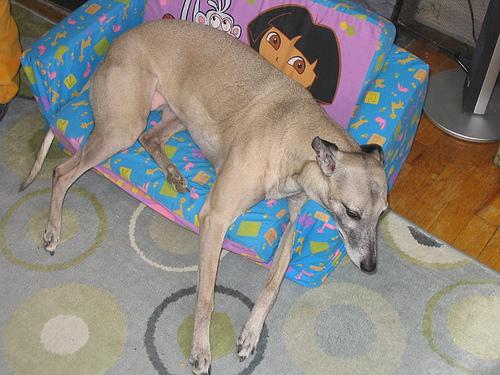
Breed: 234-n000065-whippet